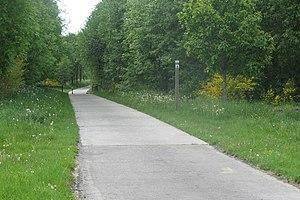
La courte ligne 164, est une ligne de chemin de fer qui a été construite par la compagnie de l'État Belge, en synergie avec la Société anonyme luxembourgeoise des chemins de fer et minières Prince-Henri dont elle prolonge la ligne Kautenbach - Wiltz - Frontière, qui reste aujourd'hui exploitée sur la section Kautenbach-Wiltz.